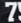
Number: 7